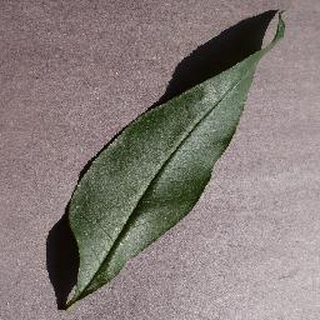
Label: healthy_peach